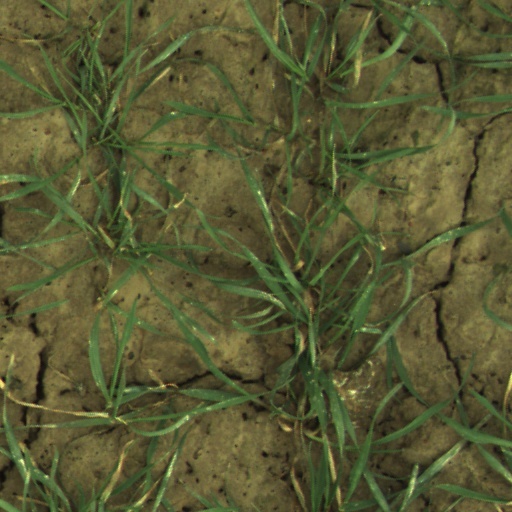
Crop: wheat